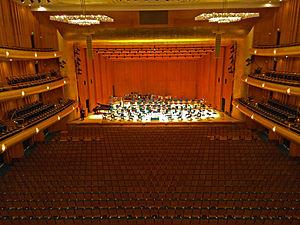
Itshak ben Yehouda Abravanel est né en 1437 à Lisbonne et mort en 1508 à Venise, membre de la célèbre famille Abravanel, fut un homme d’État, ministre des finances des royaumes du Portugal, de Castille, d'Aragon et de Naples. Philosophe, commentateur biblique et financier juif, il est aussi l'un des leaders des Juifs dans la péninsule ibérique.